Scania

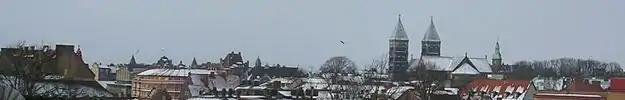
Lund skyline, with the Cathedral towers.

It has been estimated that around 1570, Scania had about 110,000 inhabitants. But before the plague in the middle of the 14th century the population of all Danish territory east of Øresund (Scania, Island of Bornholm, Blekinge and Halland) may have exceeded 250,000.